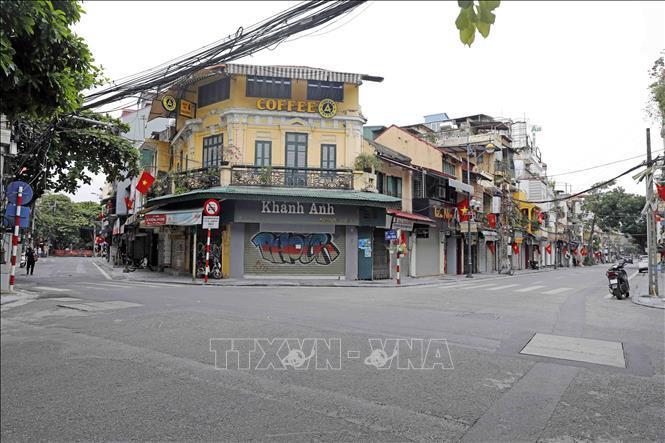
ở giữa khung hình có một quán cà phê có vách tường màu vàng